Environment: real
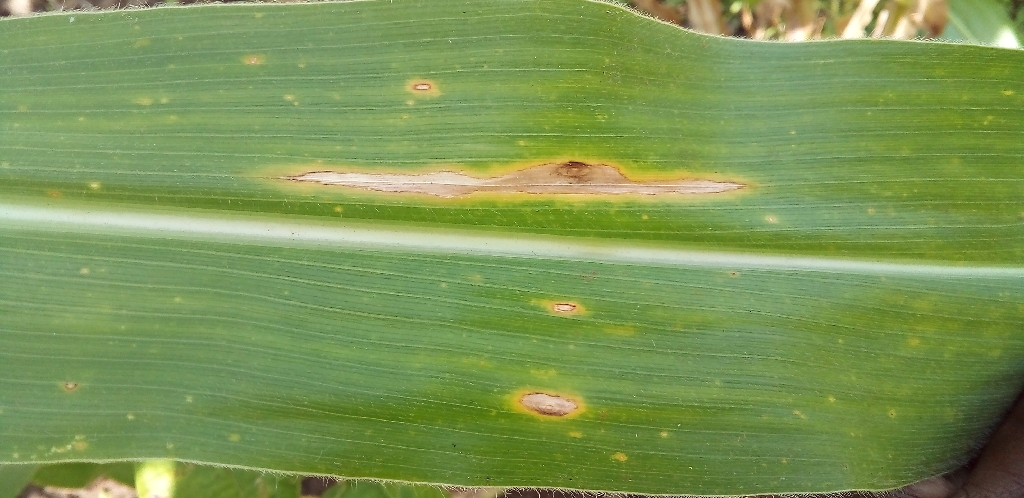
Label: northern_corn_leaf_blight